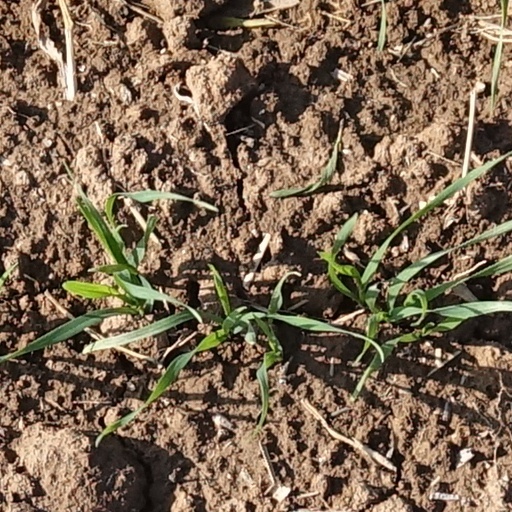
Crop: wheat